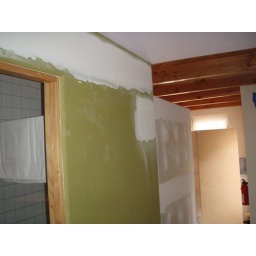
Had to open more walls to run electrical to the new wall in the kitchen for the new stove